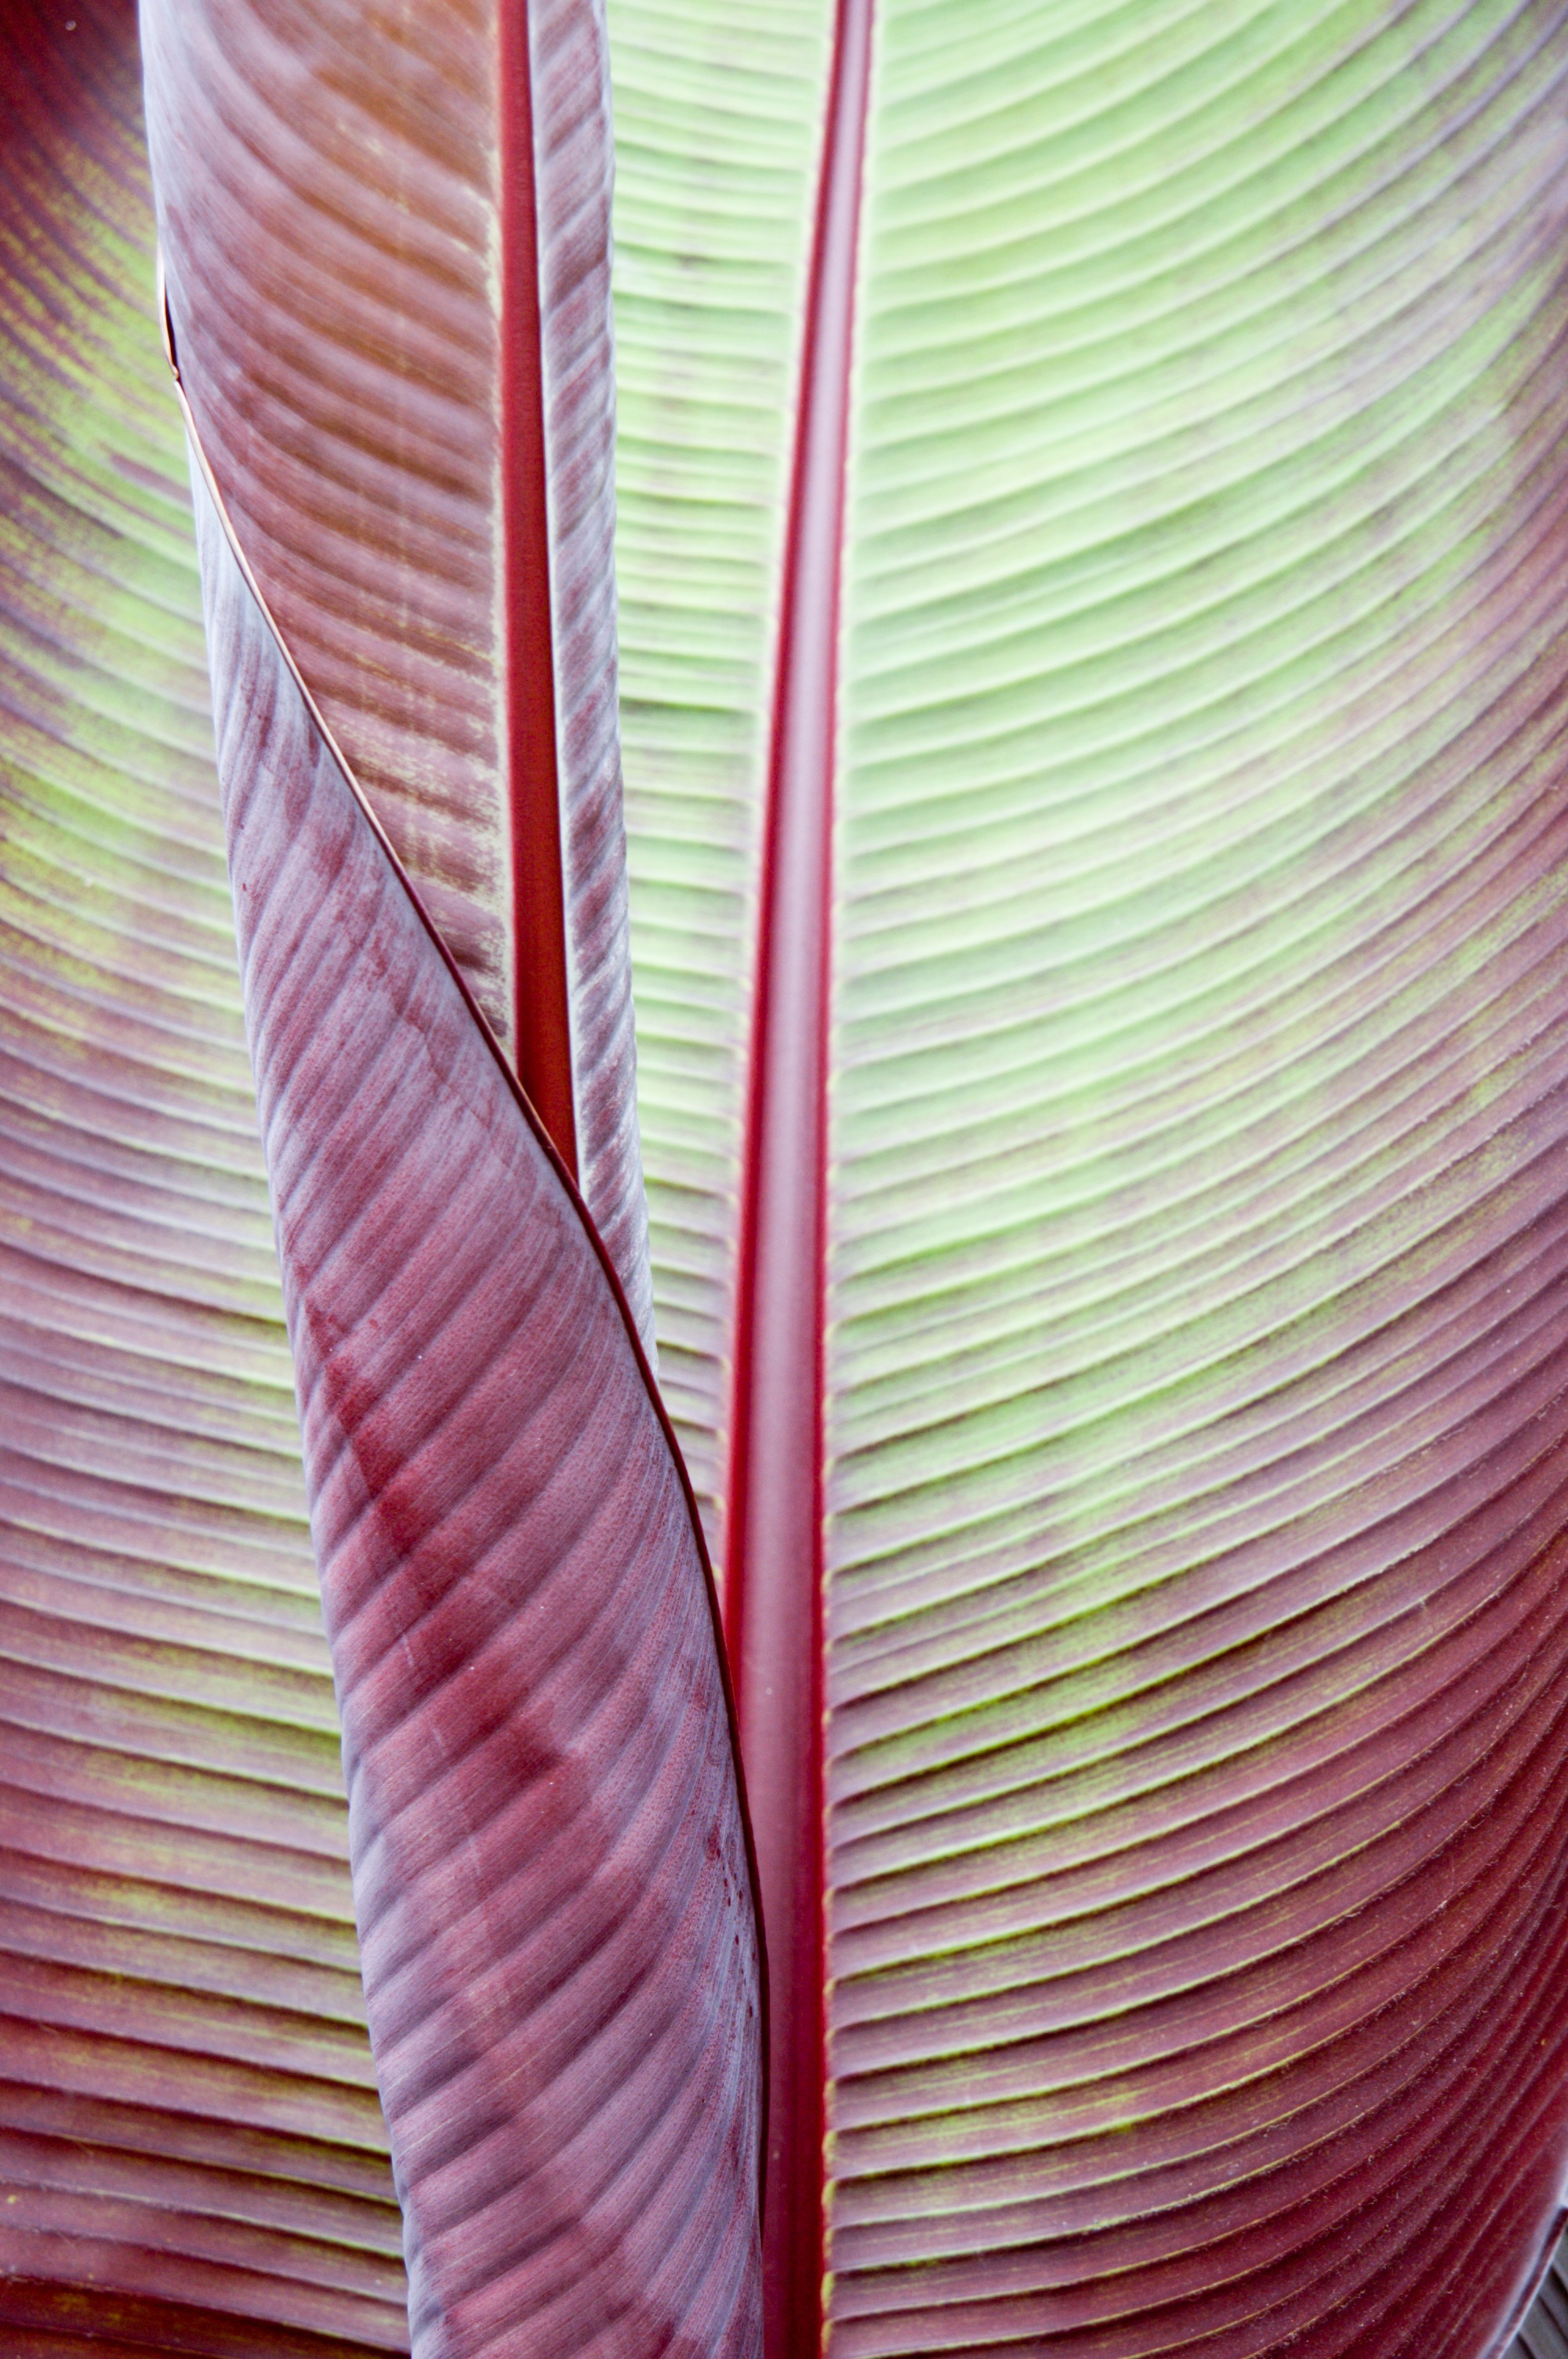
texture, leaf, flower, petal, pattern, red, tropical, color, pink, material, interior design, close up, textile, background, shape, banana plant, window covering